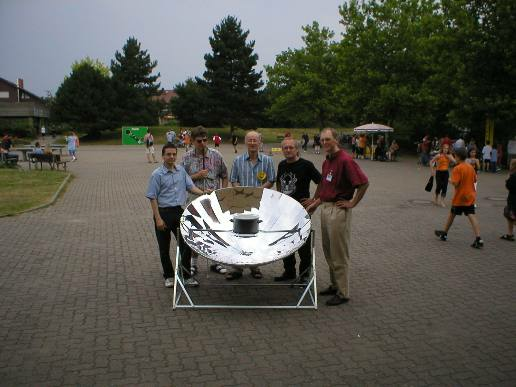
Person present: Yes